Restless (Buffy the Vampire Slayer)

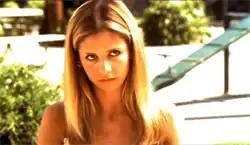
An example of overexposure in an exterior shot. In this scene Whedon also let the shots last longer than usual before cutting.

The outdoor scene in which Xander sees Buffy in the sandbox was intentionally overexposed, intensifying the foreground and blowing out the background, making the sky look white; flash frames were also used in the shot of Buffy in the desert. Whedon allowed some shots to last far longer than is common in a television episode; this cinematic technique allowed the images to take on meaning. Highly stylized lighting is used throughout Xander's dream. In the university hallway the scene is lit with green and orange gels, while the almost shot-for-shot re-creation of the "Apocalypse Now" section is lit with carefully controlled spotlights which allow the background to fall out to black. Whedon cites "The Limey" as an inspiration for the unnaturally colored university sequence, and had the scene from "Apocalypse Now" playing on tape during filming to ensure as close a match as possible for that sequence. When Xander is driving the ice cream truck with Anya, the backgrounds outside the car intentionally look fake, to give a sense of stillness where there should be motion. Whedon originally wanted to use rear-screen projection for the driving scene, but had to utilize greenscreen instead, as rear-screen projection would be difficult to set up on their stages. Some special effects shots came about by accident; in his commentary Whedon explains that when Buffy smeared the mud all over her face, it looked as though she was giving herself a facial. He therefore dissolved the shot into a negative image, creating intense colors that made the shot more interesting.